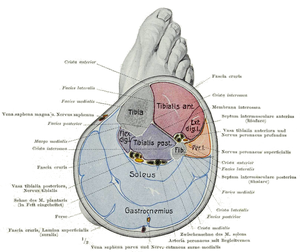
La fibula est un os constituant la partie latérale du squelette de la jambe. Articulé avec le tibia à ses deux extrémités, et avec le talus à son extrémité distale. Chez les oiseaux actuels, la fibula est une fine baguette osseuse dans le pilon.
En anatomie humaine, le tibia est un os du membre inférieur, et plus exactement le plus grand des deux os de la jambe, en situation médiale et antérieure par rapport à la fibula. C'est le deuxième os par ordre de grandeur du corps humain, le plus grand étant le fémur.